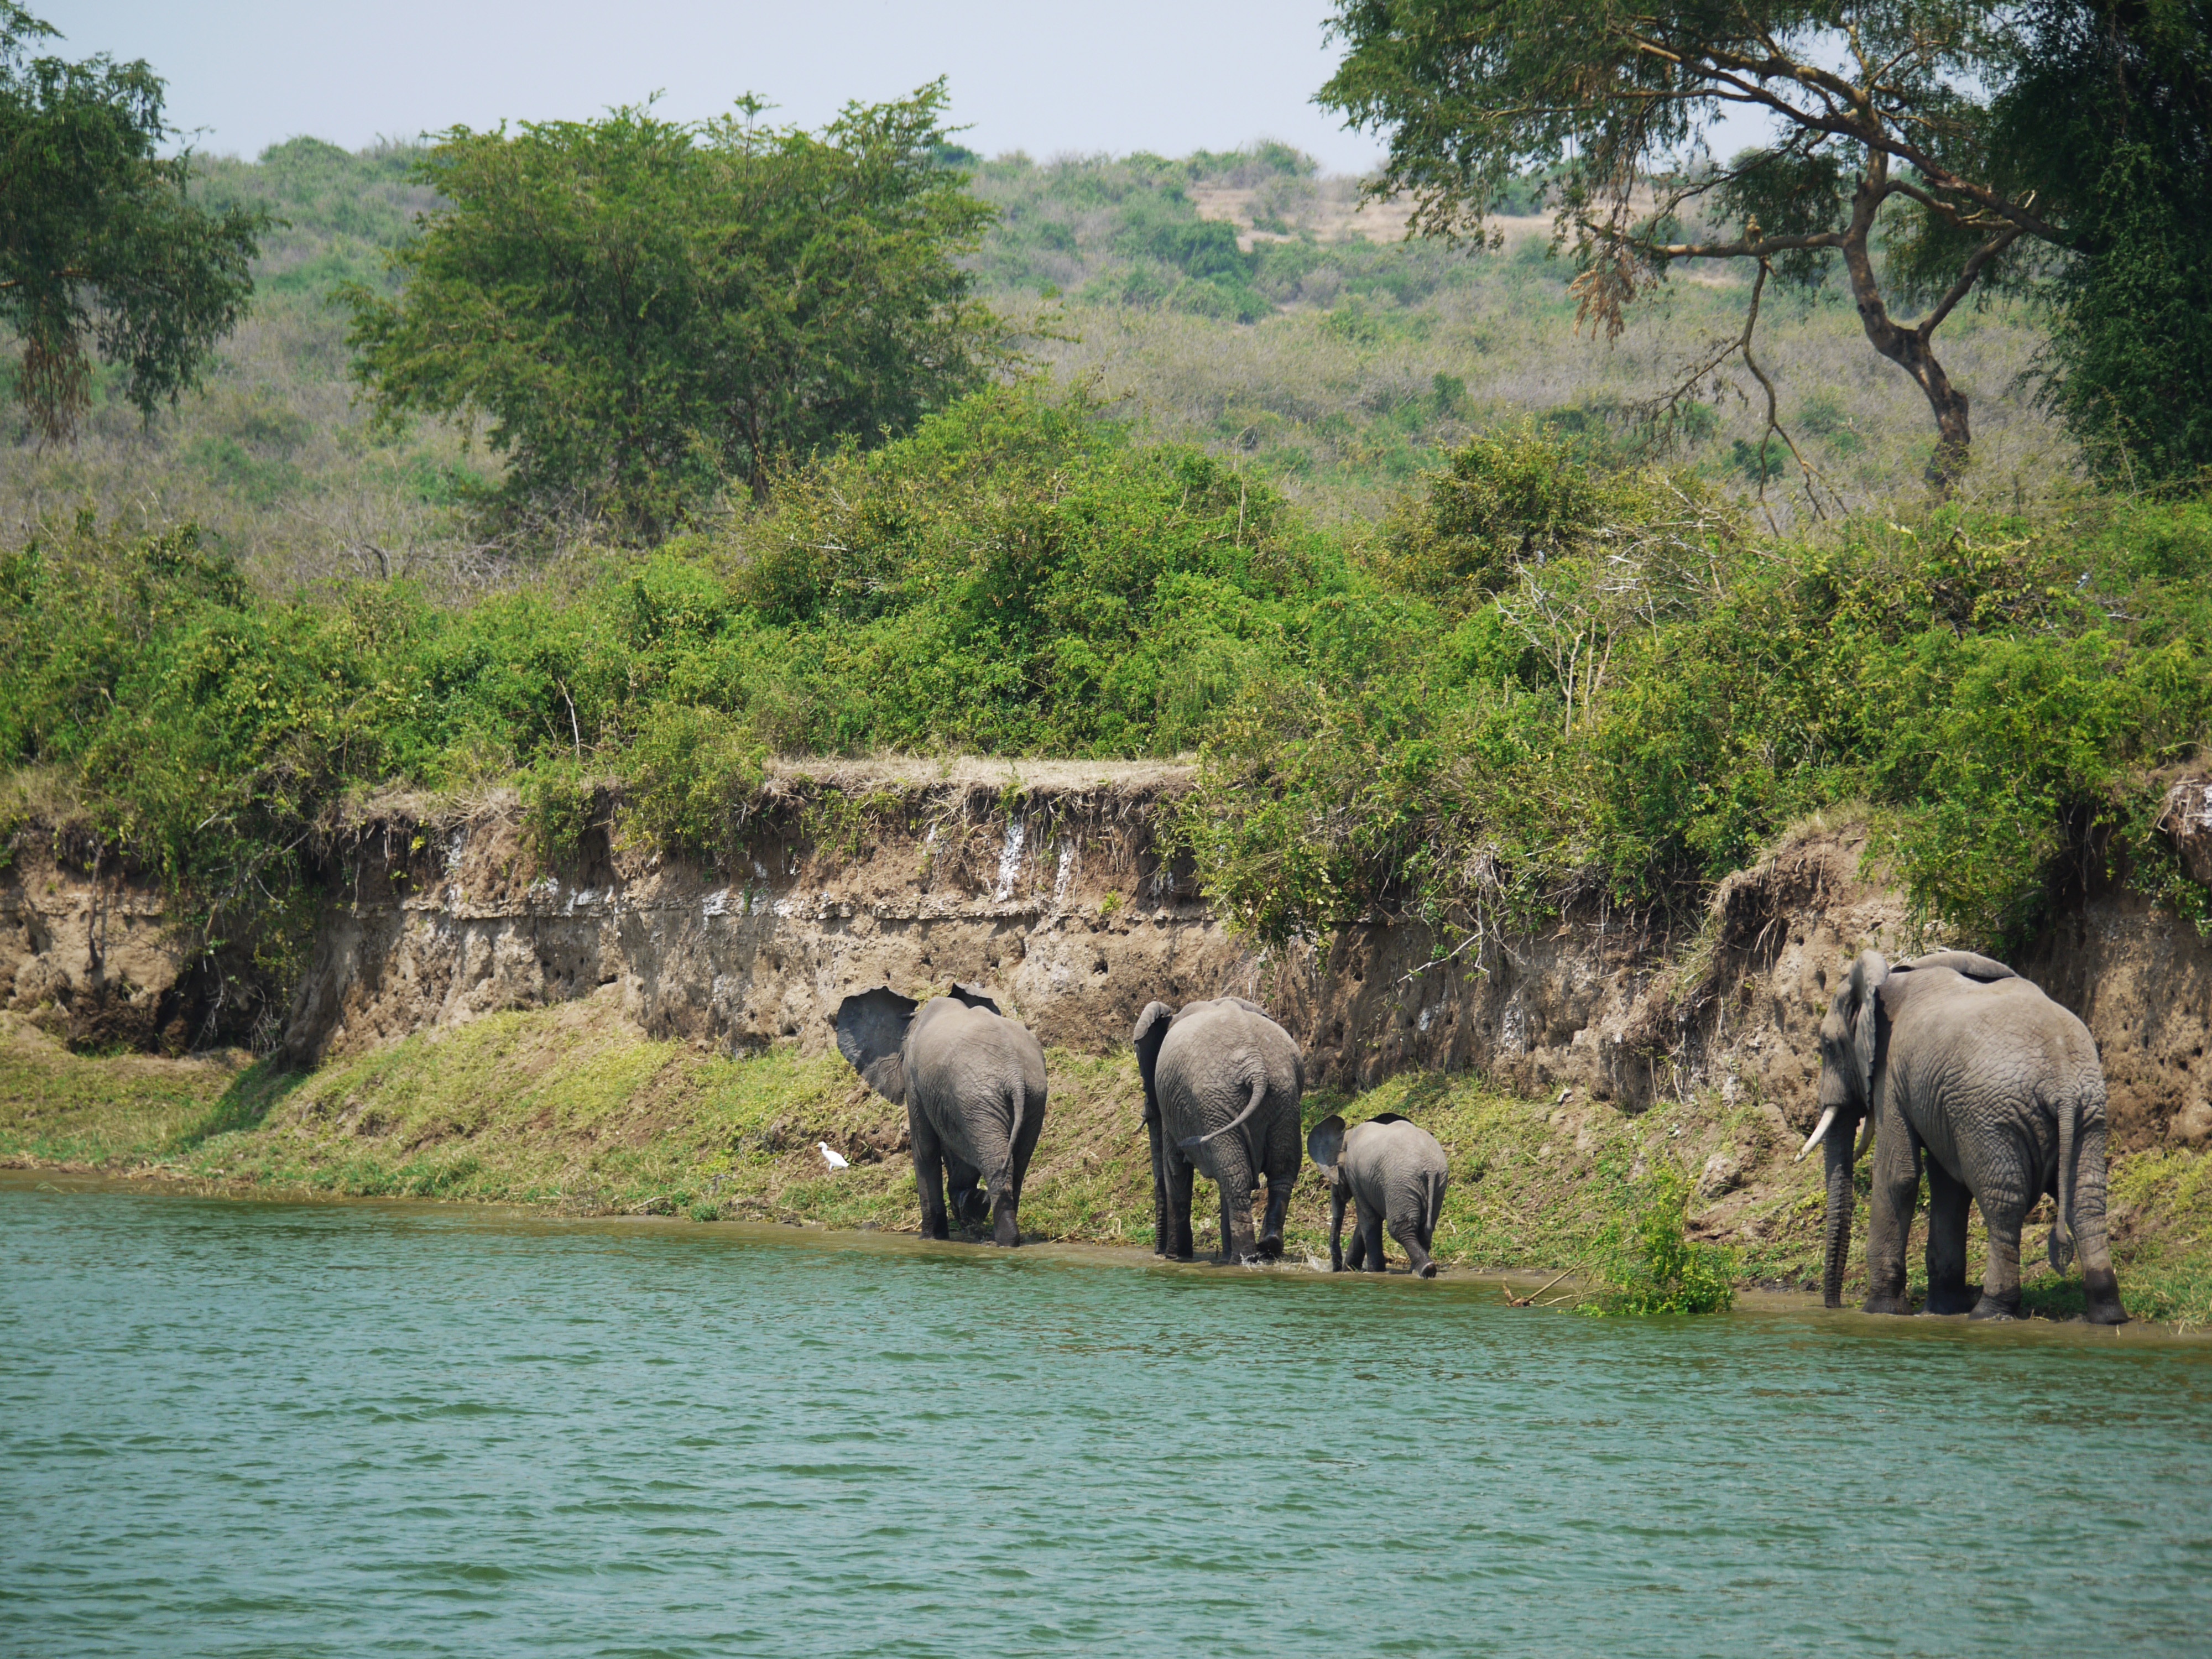
water, wilderness, hiking, boy, adventure, flock, wildlife, swim, green, herd, jungle, africa, freedom, national park, baby, fauna, savanna, elephant, family, free, children, bank, savannah, bluff, animals, queen, refreshment, afternoon, safari, go, herd of elephants, uganda, remove, elizabeth, proboscis, wild animals, tusks, elephant family, african bush elephant, indian elephant, kazinga channel, elephants and mammoths